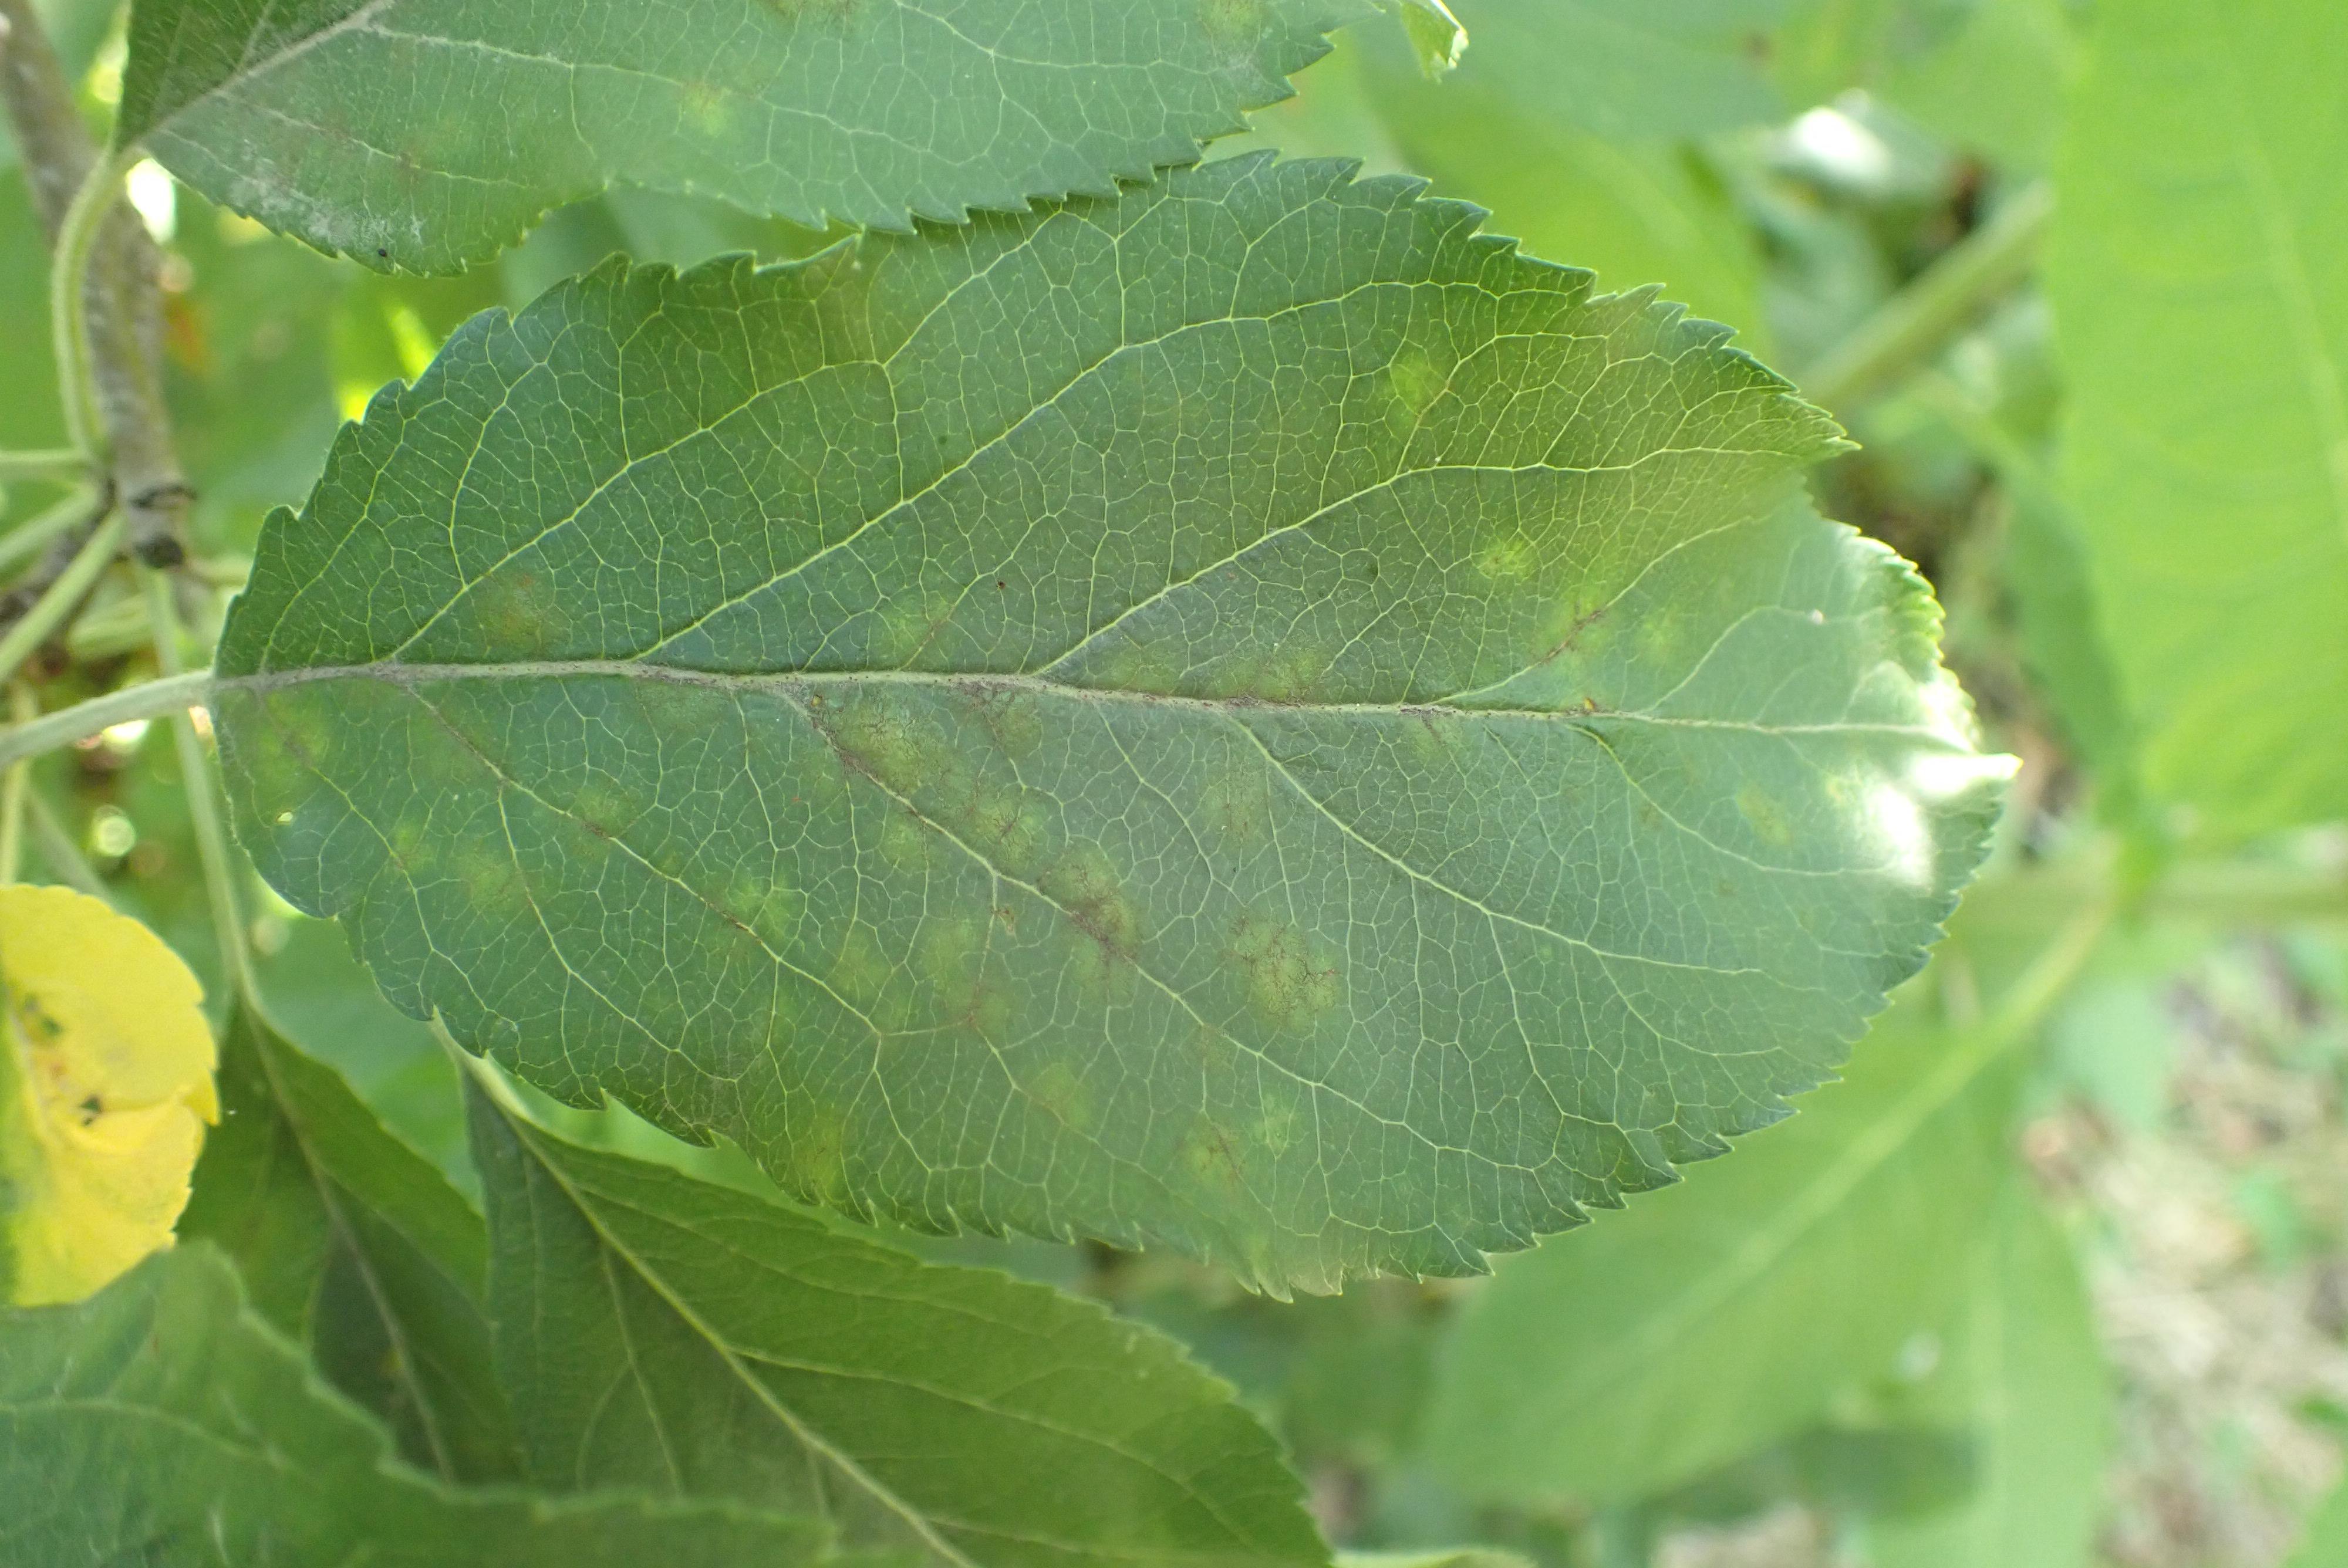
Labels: scab